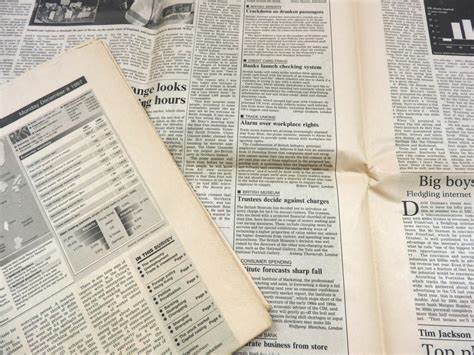
Waste category: paper